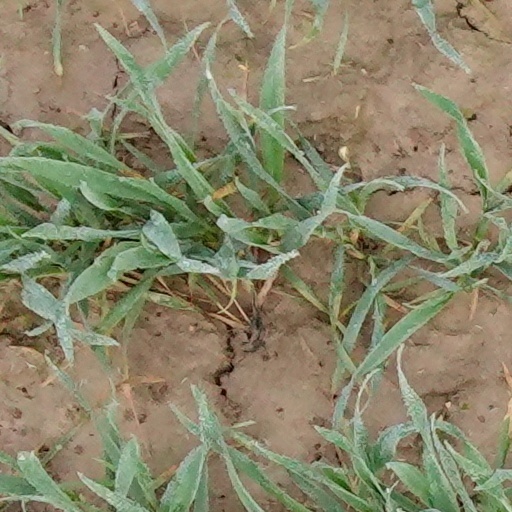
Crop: wheat